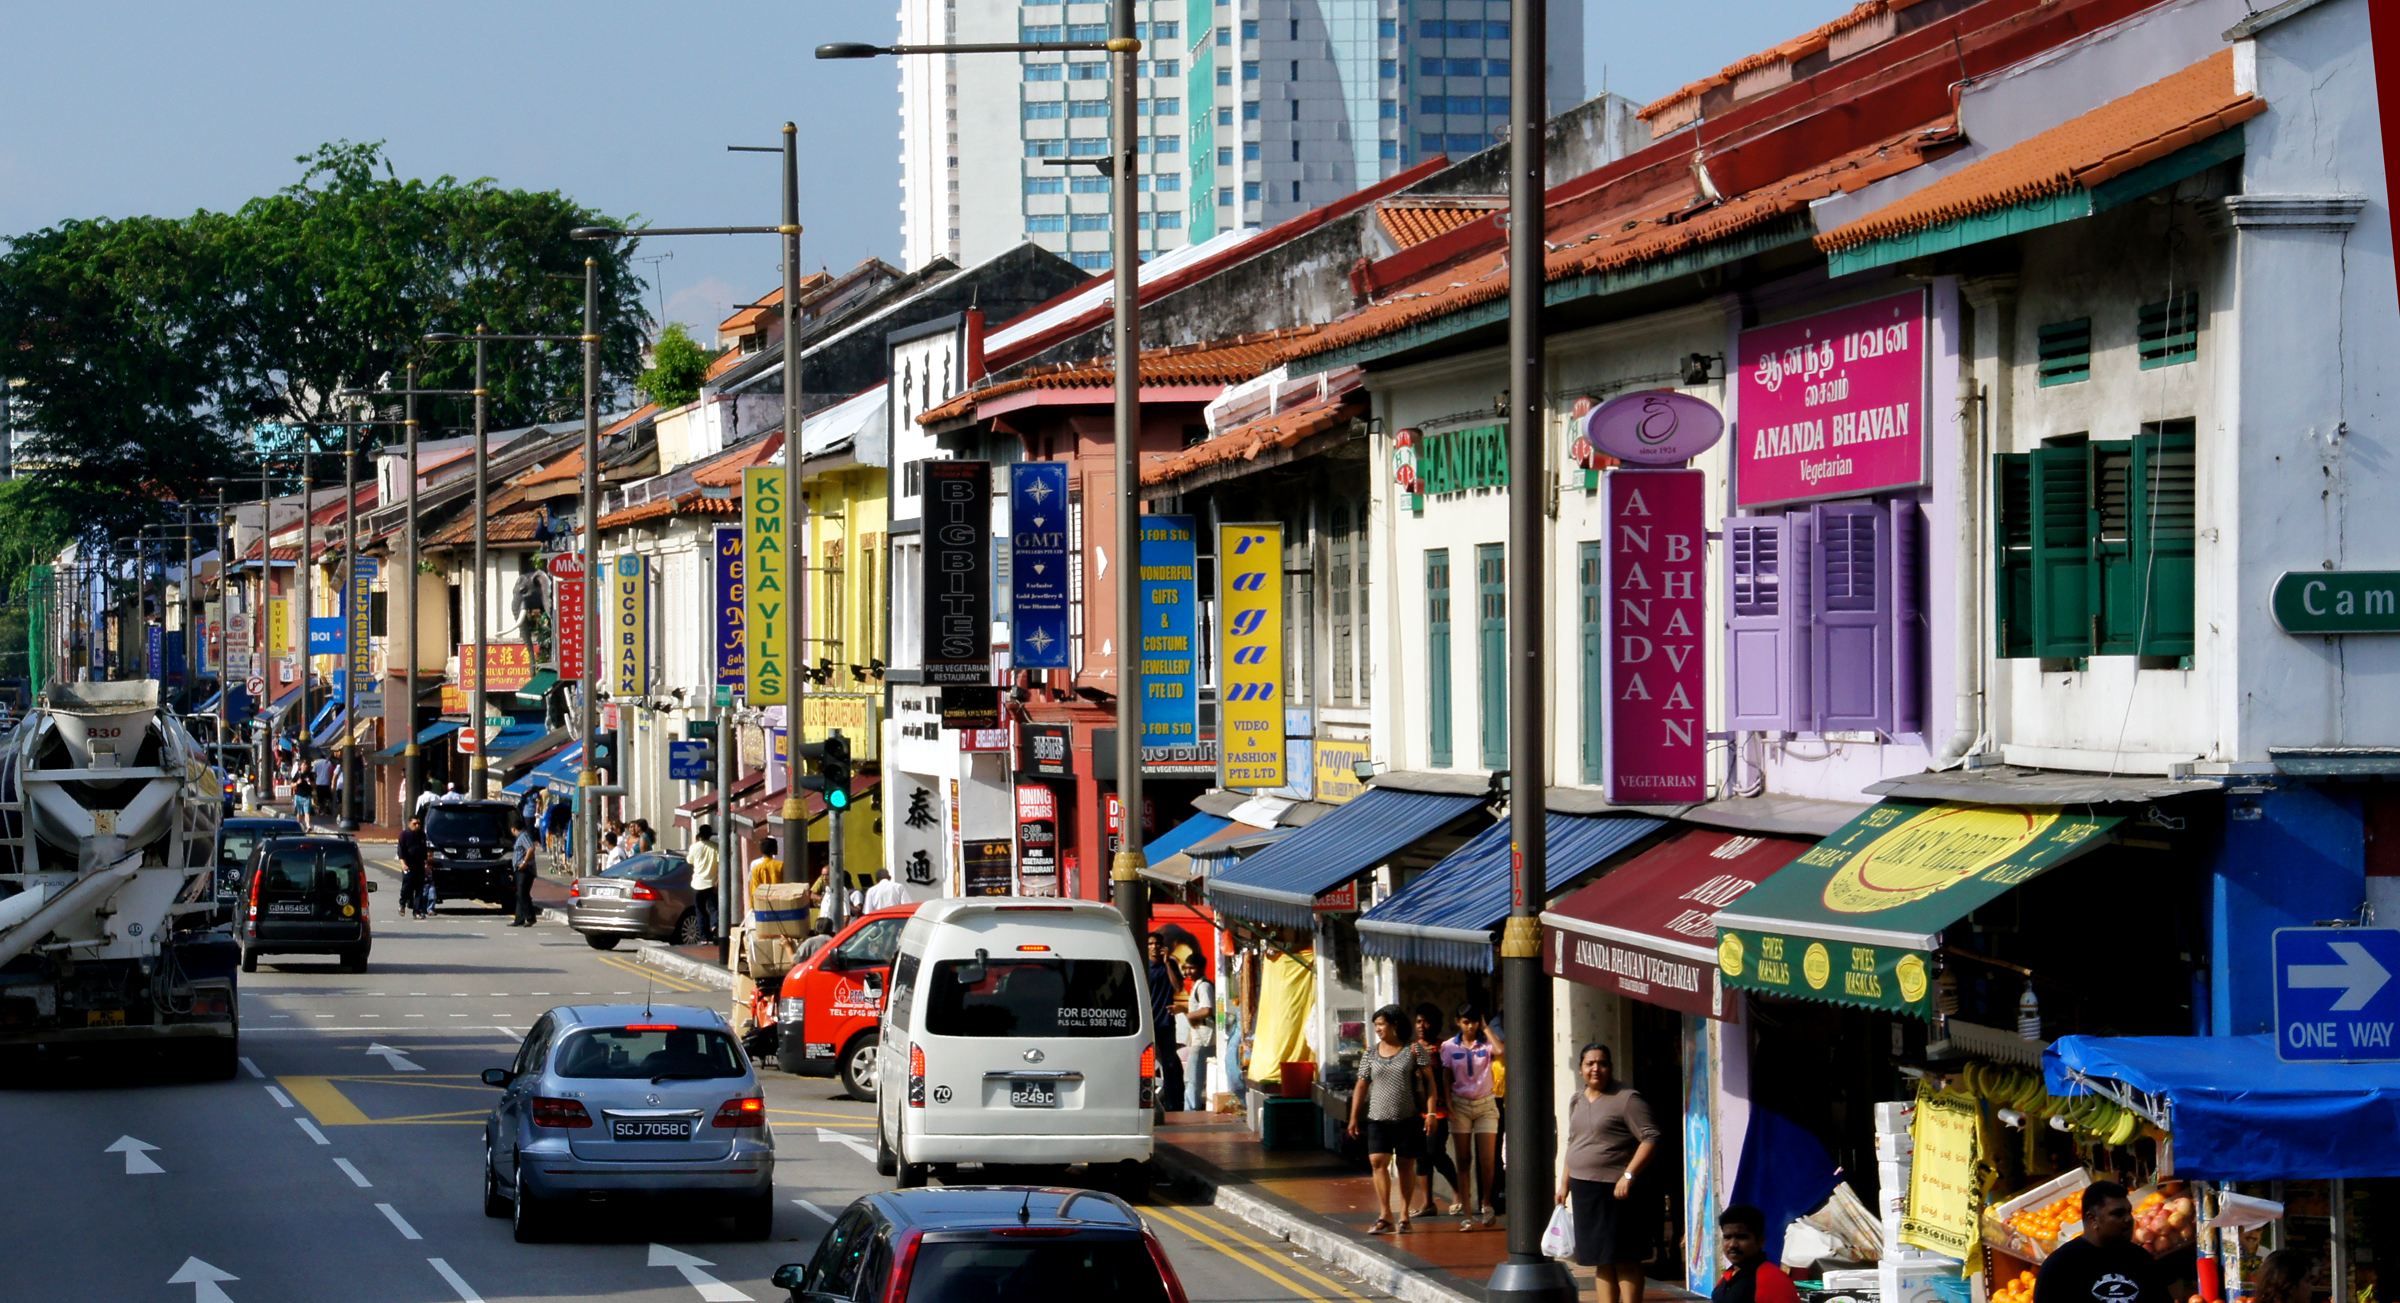
pedestrian, road, street, town, city, downtown, market, publicdomain, infrastructure, littleindiasingapore, neighbourhood, urban area, human settlement